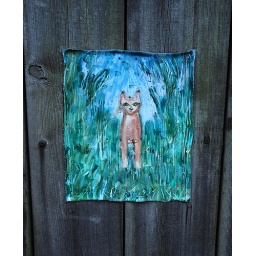
One of several pieces of art mounted on a wall along an east end street by Christine Kowal.